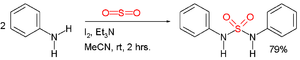
Le sulfamide, également appelé amide sulfurique, est un composé chimique de formule SO₂(NH₂)₂. C'est un solide blanc, cristallisé dans le système orthorhombique.